Dante's Inferno (1935 film)

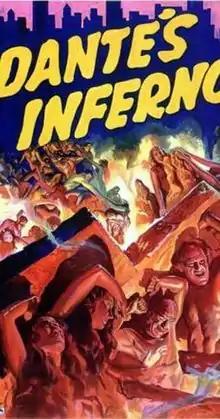
Poster of "Dante's Inferno"

Dante's Inferno is a 1935 American drama horror film starring Spencer Tracy and loosely based on Dante Alighieri's "Divine Comedy". The film remains primarily remembered for a 10-minute depiction of hell realised by director Harry Lachman, himself an established Post-Impressionist painter. This was Fox Film Corporation's last film to be produced under the Fox Studios banner before the company merged with Twentieth Century Pictures to form 20th Century-Fox Film Corporation.